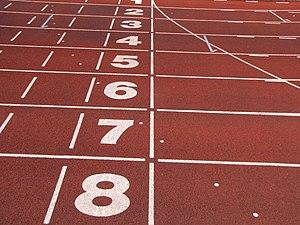
Une piste d'athlétisme standard est une surface plane oblongue composée de deux lignes droites et deux demi-cercles, dont le périmètre intérieur est de 400 m en plein air. La largeur et le nombre de couloirs sont variables. La piste d'athlétisme est souvent associée à d'autres aires, destinées à la pratique d'autres disciplines de l'athlétisme ou à d'autres sports.